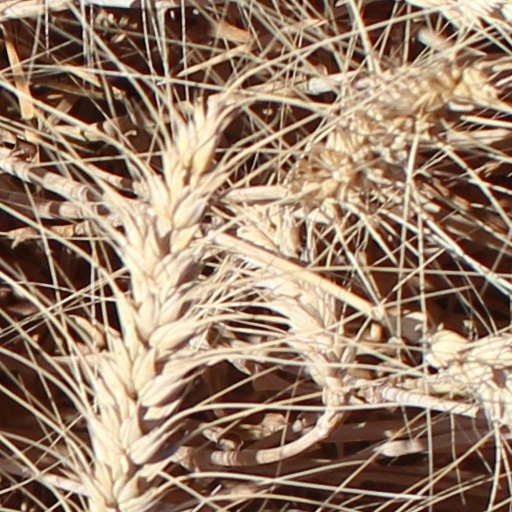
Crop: wheat